Stormgade 6

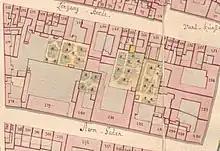
No. 183 seen on a detail from Christian Gedde's map of Copenhagen's West Quarter, 1757.

The site was formerly part the same property as Stormgade 4 and Stormgade 8. This large property was listed in Copenhagen's first cadastre of 1689 as No. 252 in the city's West Quarter (Vester Kvarter), owned by one lieutenant-colonel Robert.The property was later divided into three separate properties. The property now known as Stormgade 6 was listed in the new cadastre of 1756 as No. 283 in the West Quarter and belonged to "justitsråd" Gottfried Bruun at that time.